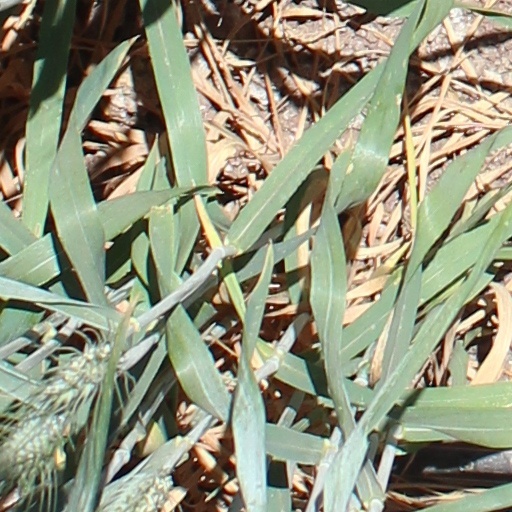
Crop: wheat